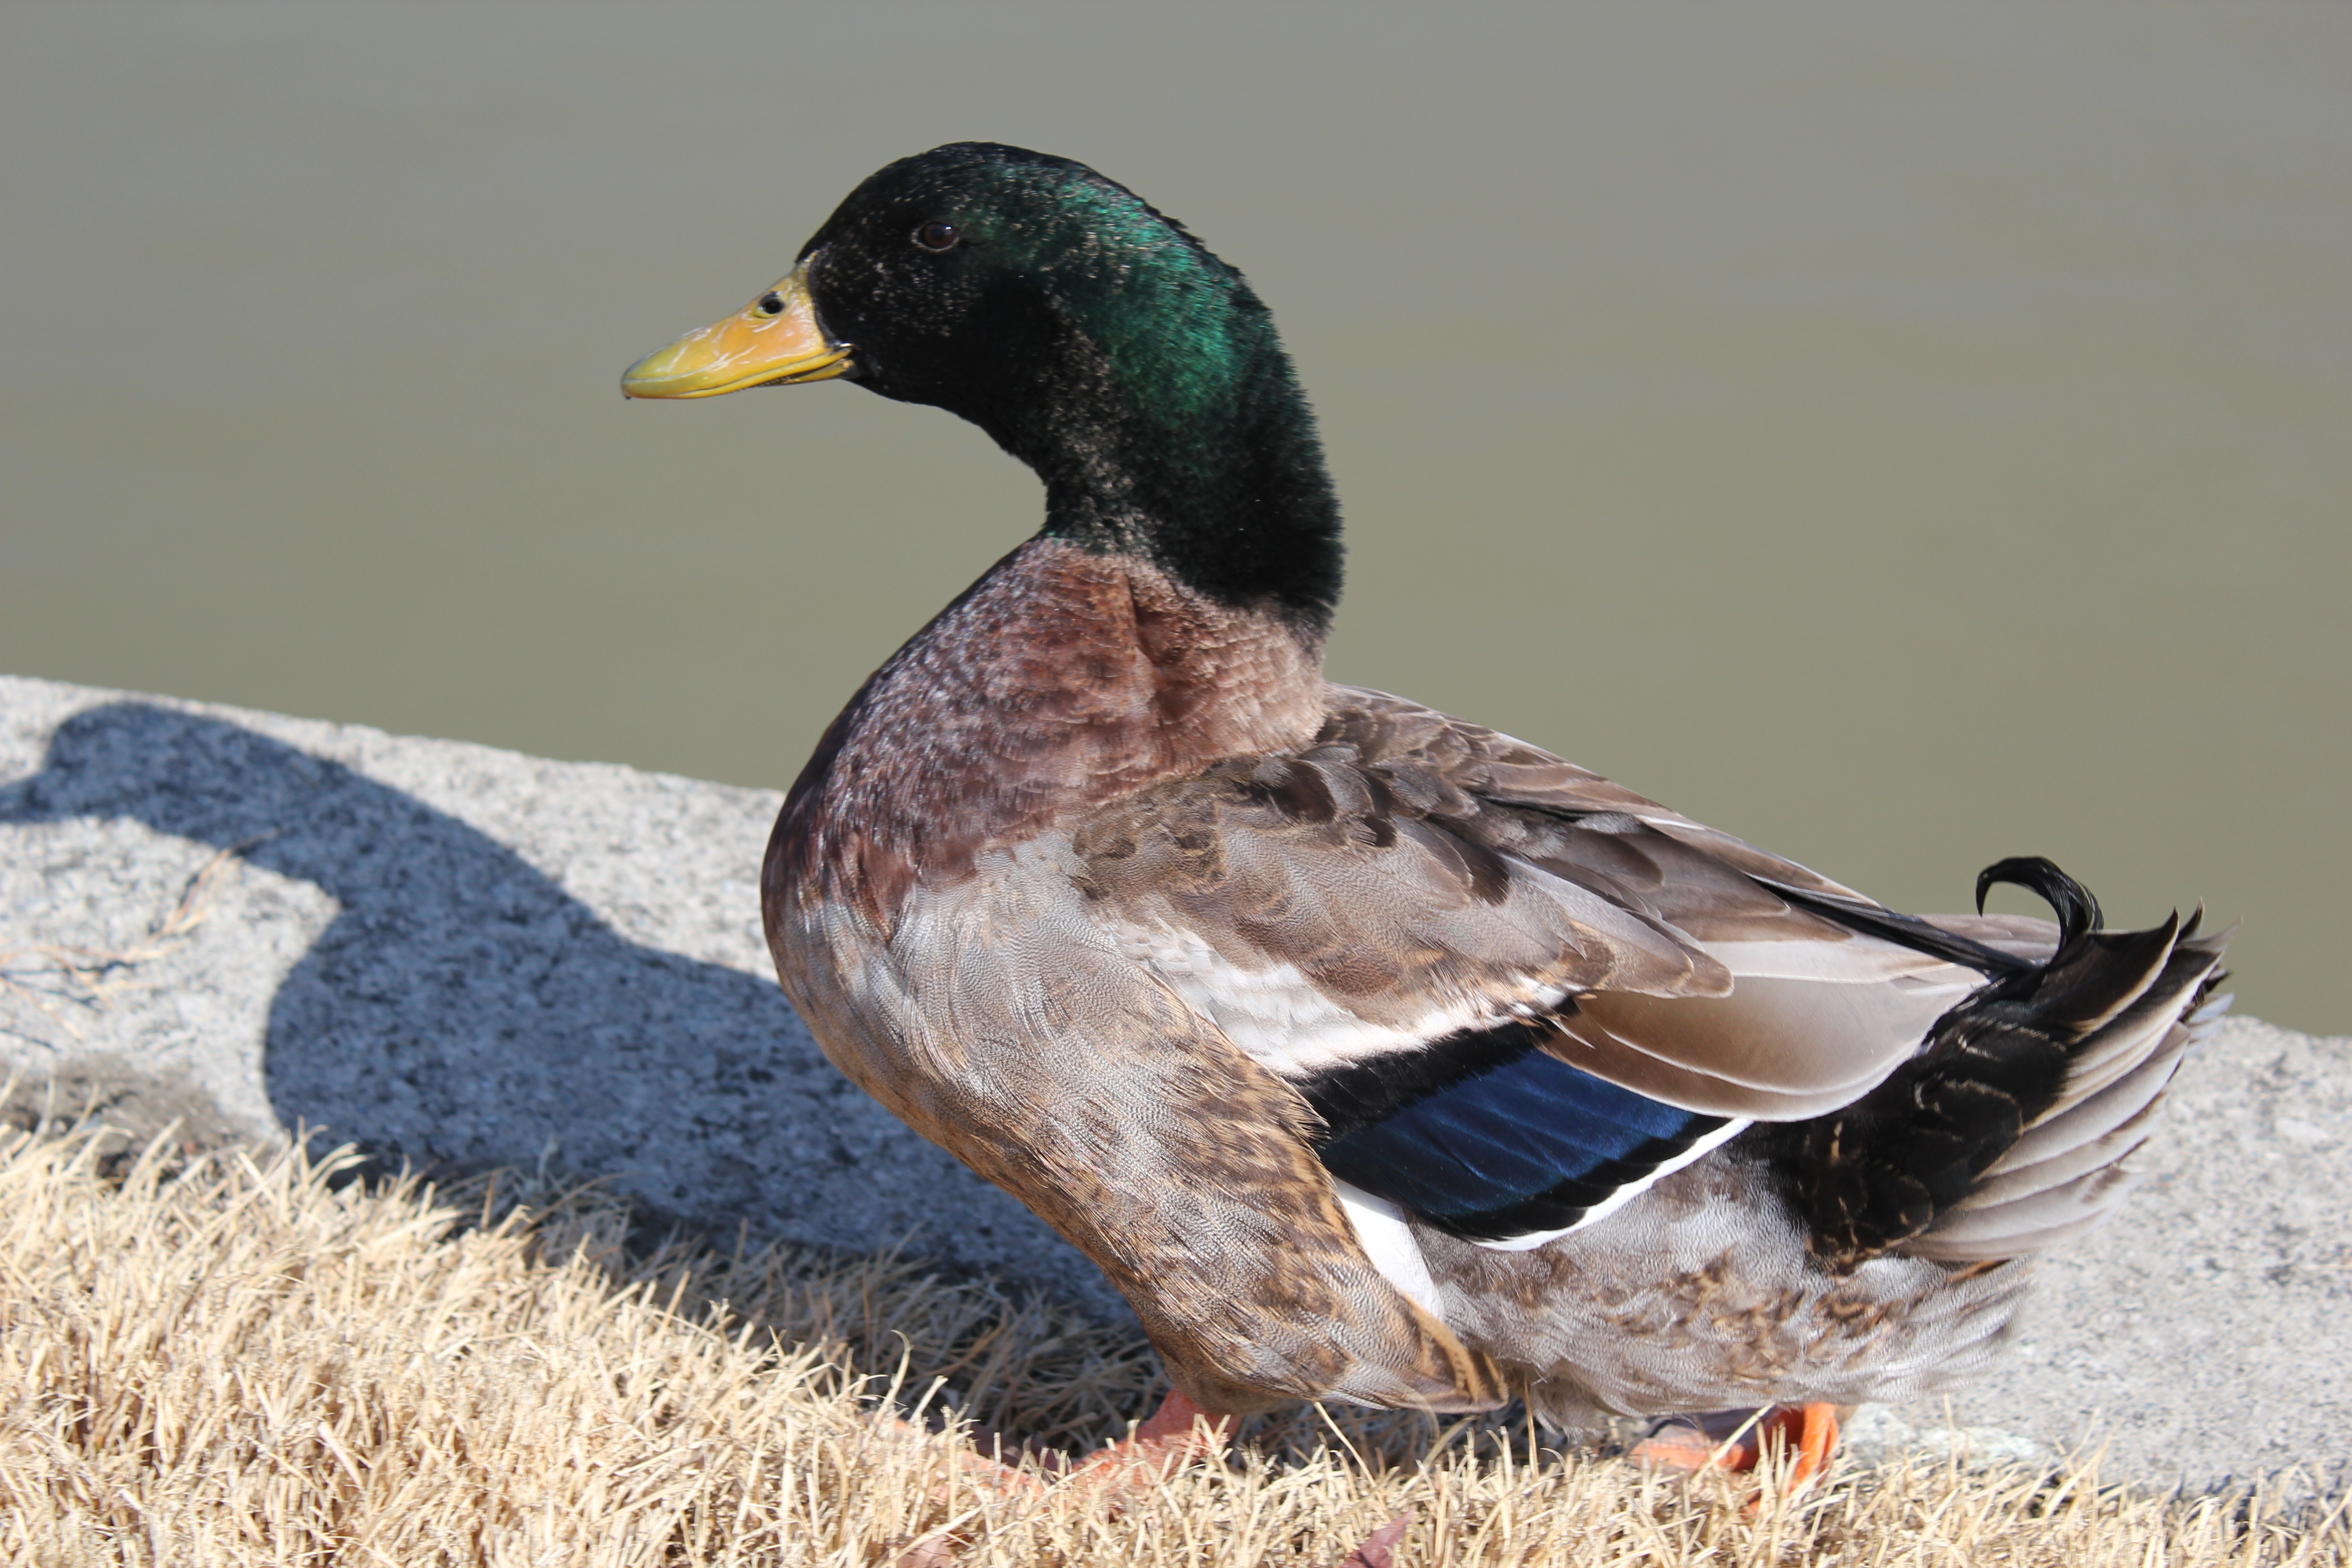
bird, wing, animal, wildlife, beak, nail, fauna, poultry, duck, vertebrate, new, waterfowl, water bird, mallard, canard, mallard duck, ducks geese and swans